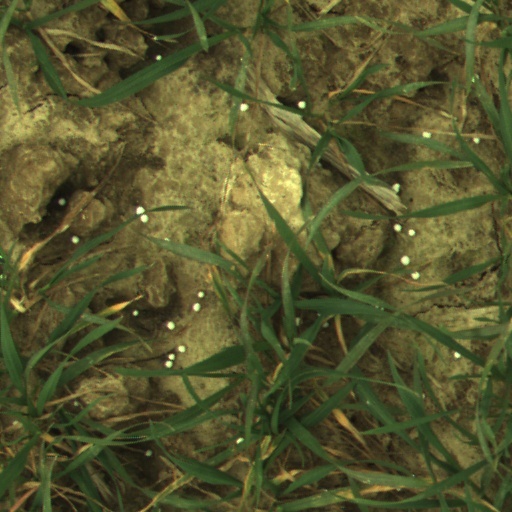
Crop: wheat